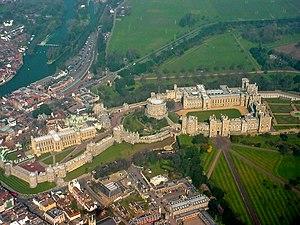
La chapelle Saint-Georges est la chapelle royale anglicane du XVᵉ siècle en style gothique du château de Windsor. Elle est dédiée à saint Georges, saint patron protecteur de l'Angleterre. Elle dépend directement de la couronne britannique, est la chapelle officielle de l’ordre de la Jarretière et se situe dans la partie basse du château, un des trois lieux de résidence officiels de la reine Élisabeth II.